E. W. Hornung

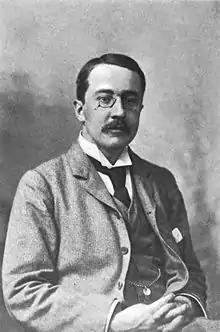
E. W. Hornung

Ernest William Hornung (7 June 1866 – 22 March 1921) was an English author and poet known for writing the A. J. Raffles series of stories about a gentleman thief in late 19th-century London. Hornung was educated at Uppingham School; as a result of poor health he left the school in December 1883 to travel to Sydney, where he stayed for two years. He drew on his Australian experiences as a background when he began writing, initially short stories and later novels.